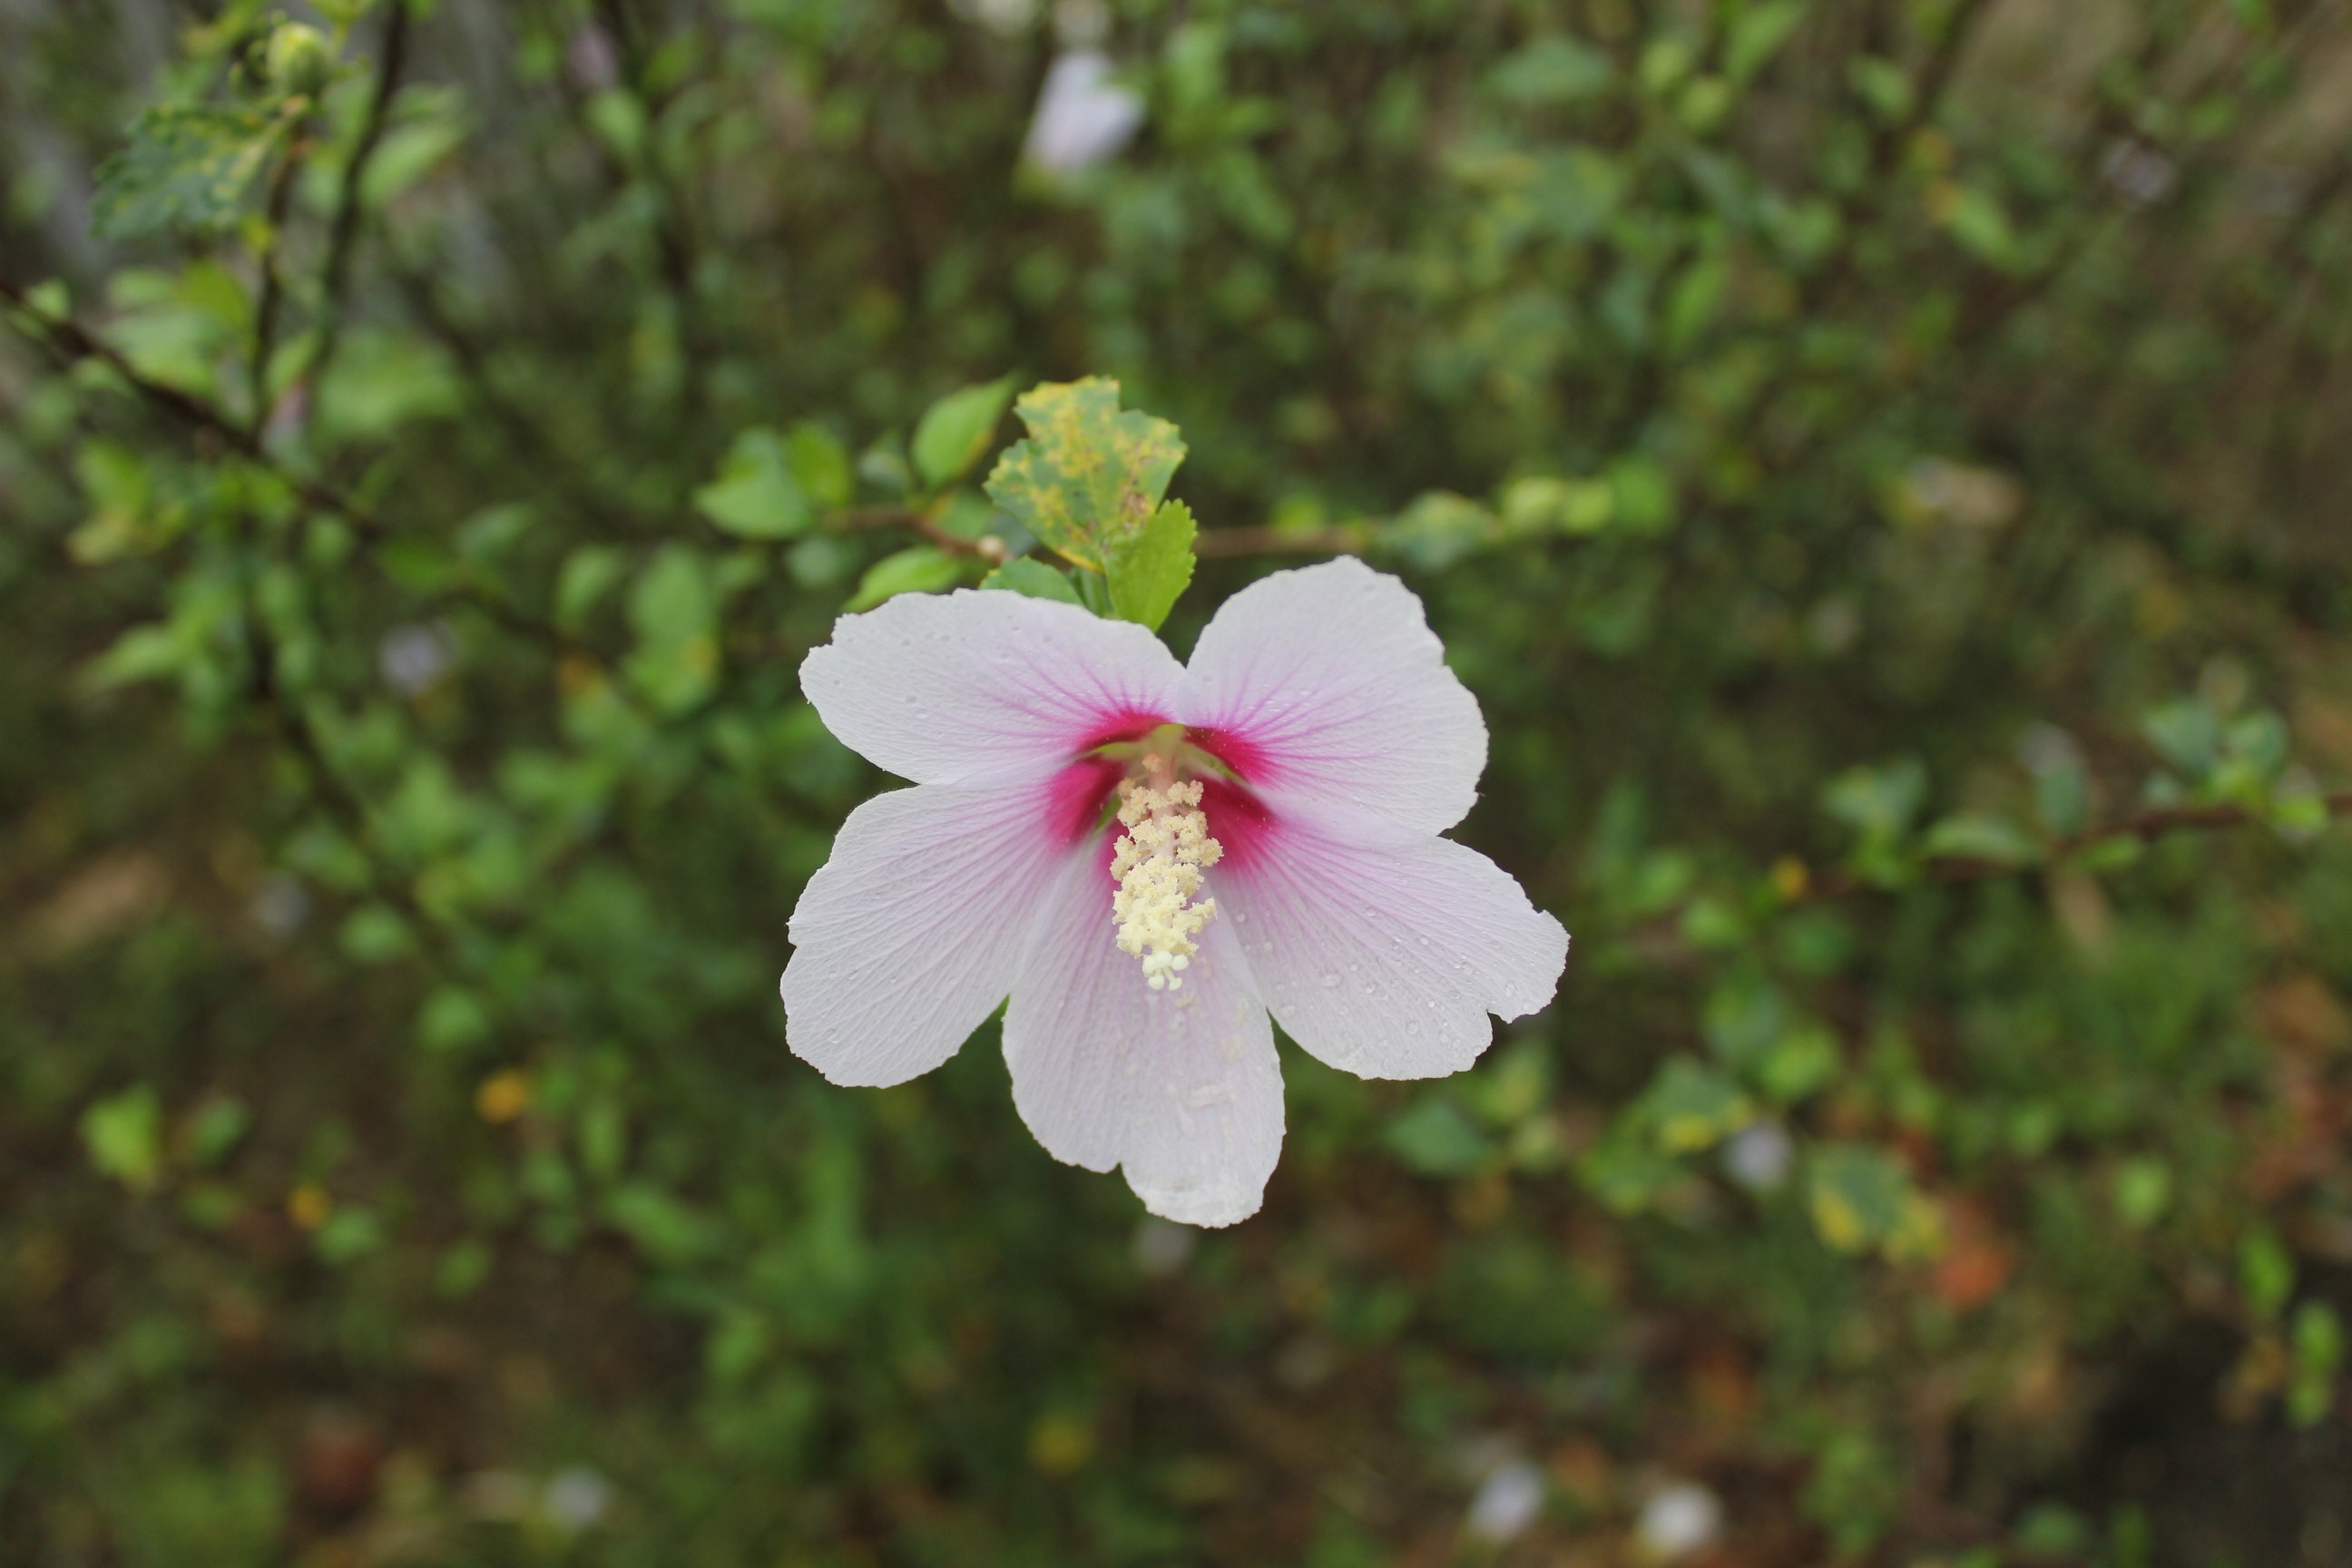
nature, blossom, plant, leaf, flower, petal, green, botany, flora, wildflower, macro photography, flowering plant, land plant